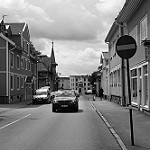
Scene: Outdoor